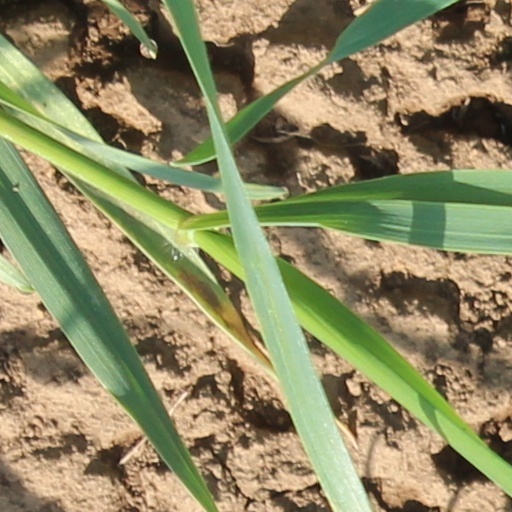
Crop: wheat